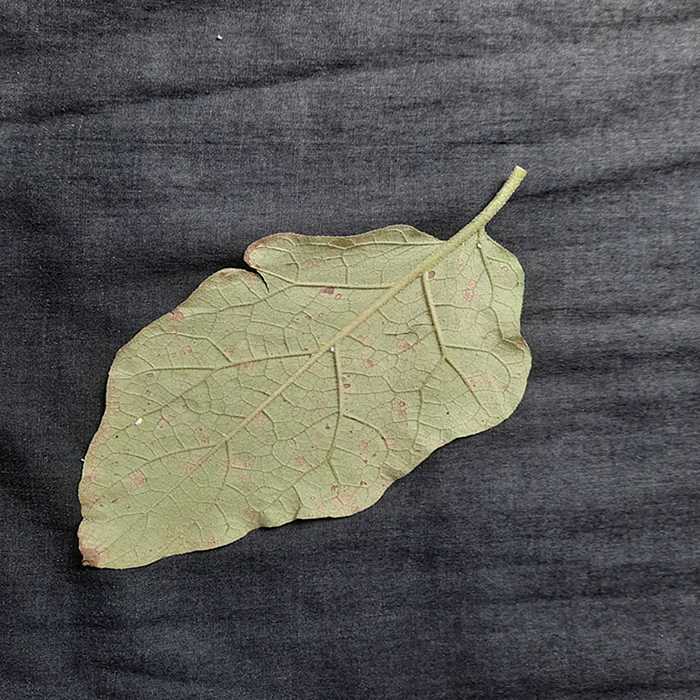
Plant: Eggplant
Label: Eggplant Cercopora leaf spot